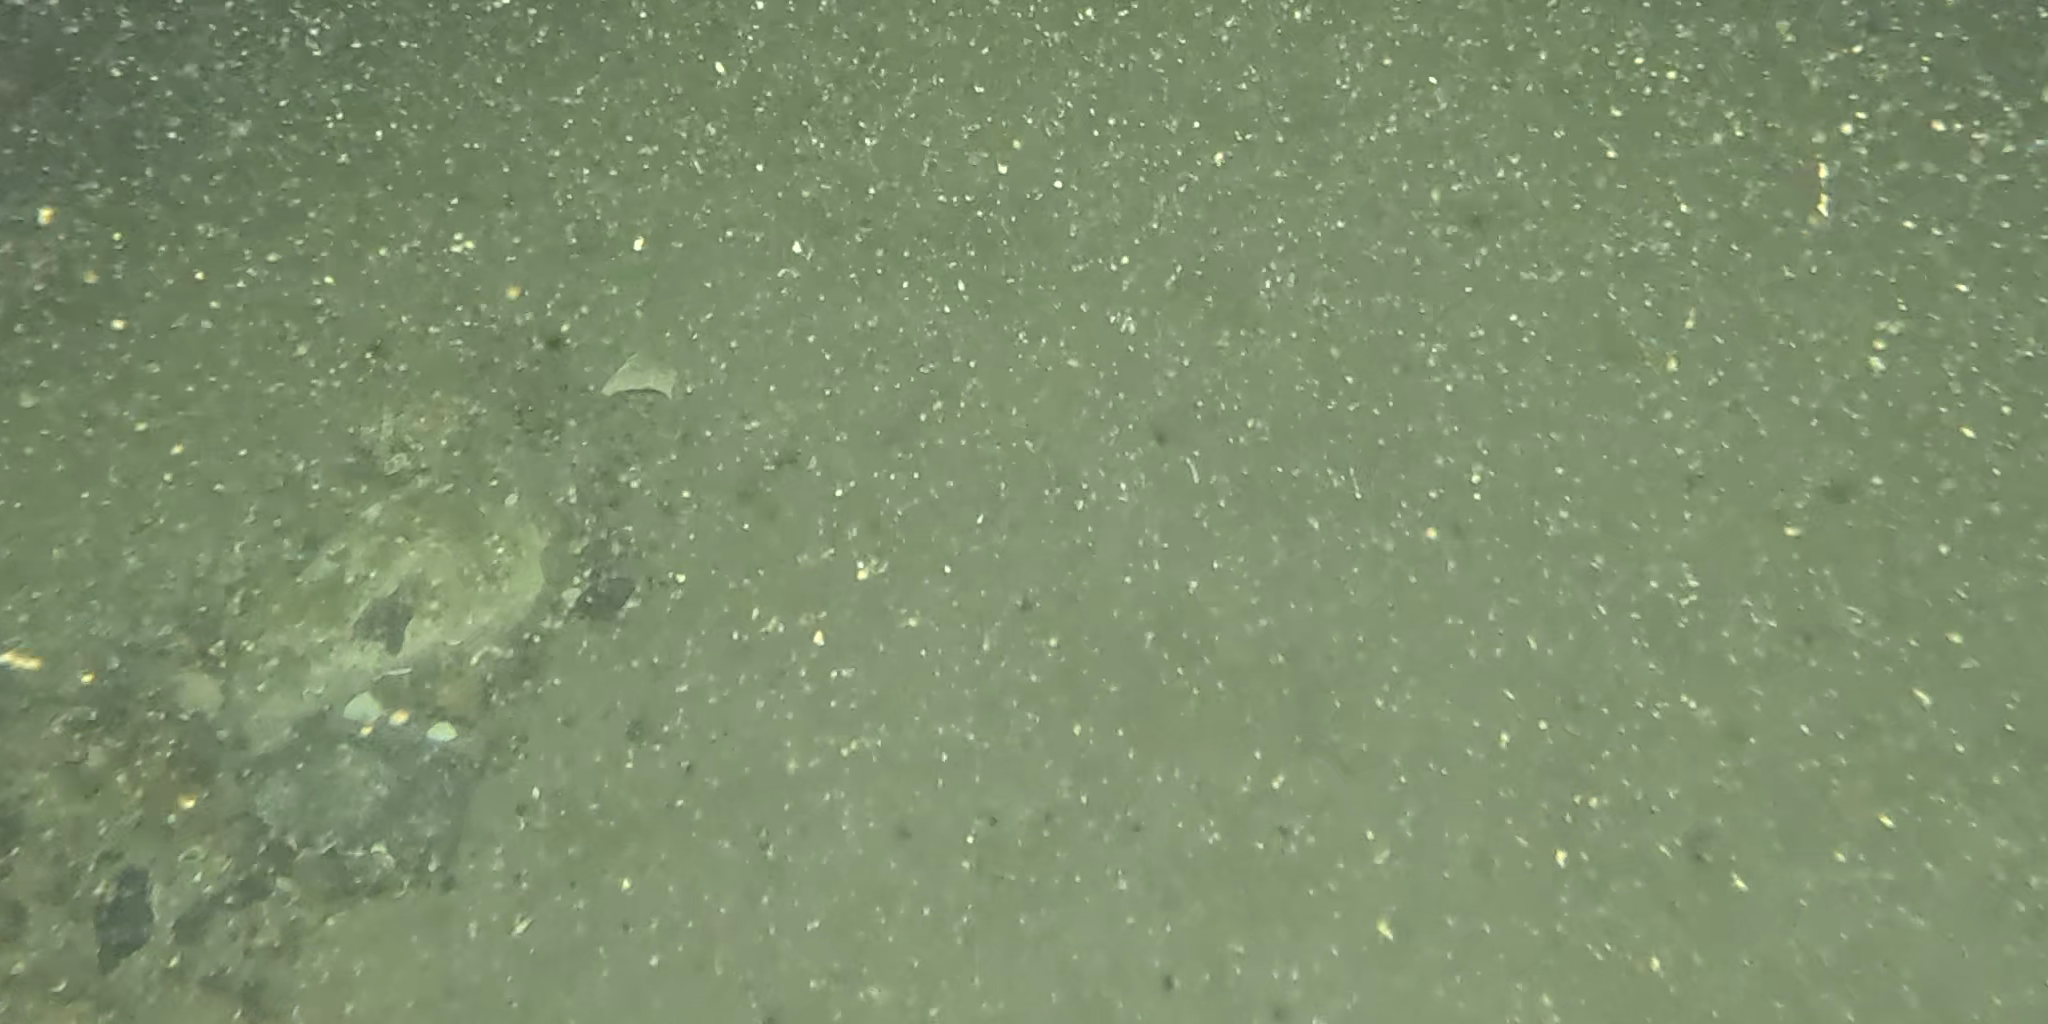
Seabed habitat: stone